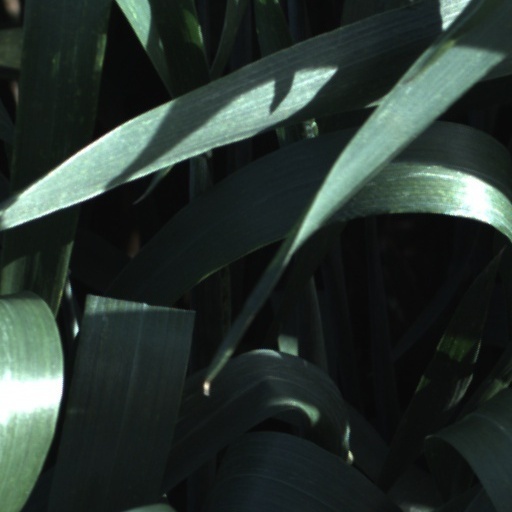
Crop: wheat